Darrell Evans

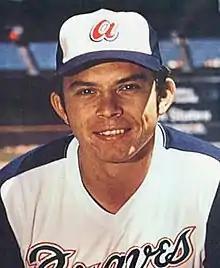
Evans with the Atlanta Braves in 1974

Darrell Wayne Evans (born May 26, 1947) is an American former baseball player, coach and manager. He played 21 seasons in Major League Baseball (MLB), beginning his career as a third baseman with the Atlanta Braves (1969–1976, 1989), alternating between first and third base with the San Francisco Giants (1976–1983), and playing much of his later career as a first baseman and then a designated hitter for the Detroit Tigers (1984–1988). He won a World Series championship with the Tigers in 1984. Evans had most of his success in the early and late stages of his career. He was a two-time All-Star, first with the Braves in 1973 and then with the Giants in 1983. He led MLB in home runs in 1985 with the Tigers, and walks in 1973 and 1974 with the Braves.